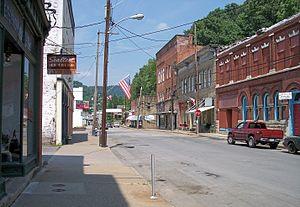
La ville de Sutton est le siège du comté de Braxton, dans l’État de Virginie-Occidentale, aux États-Unis. Sa population s’élevait à 994 habitants lors du recensement de 2010, estimée à 1 012 habitants en 2018.